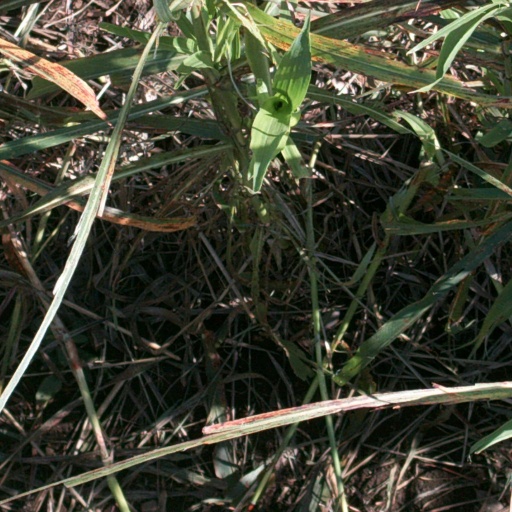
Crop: sorghum